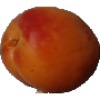
Label: apricot